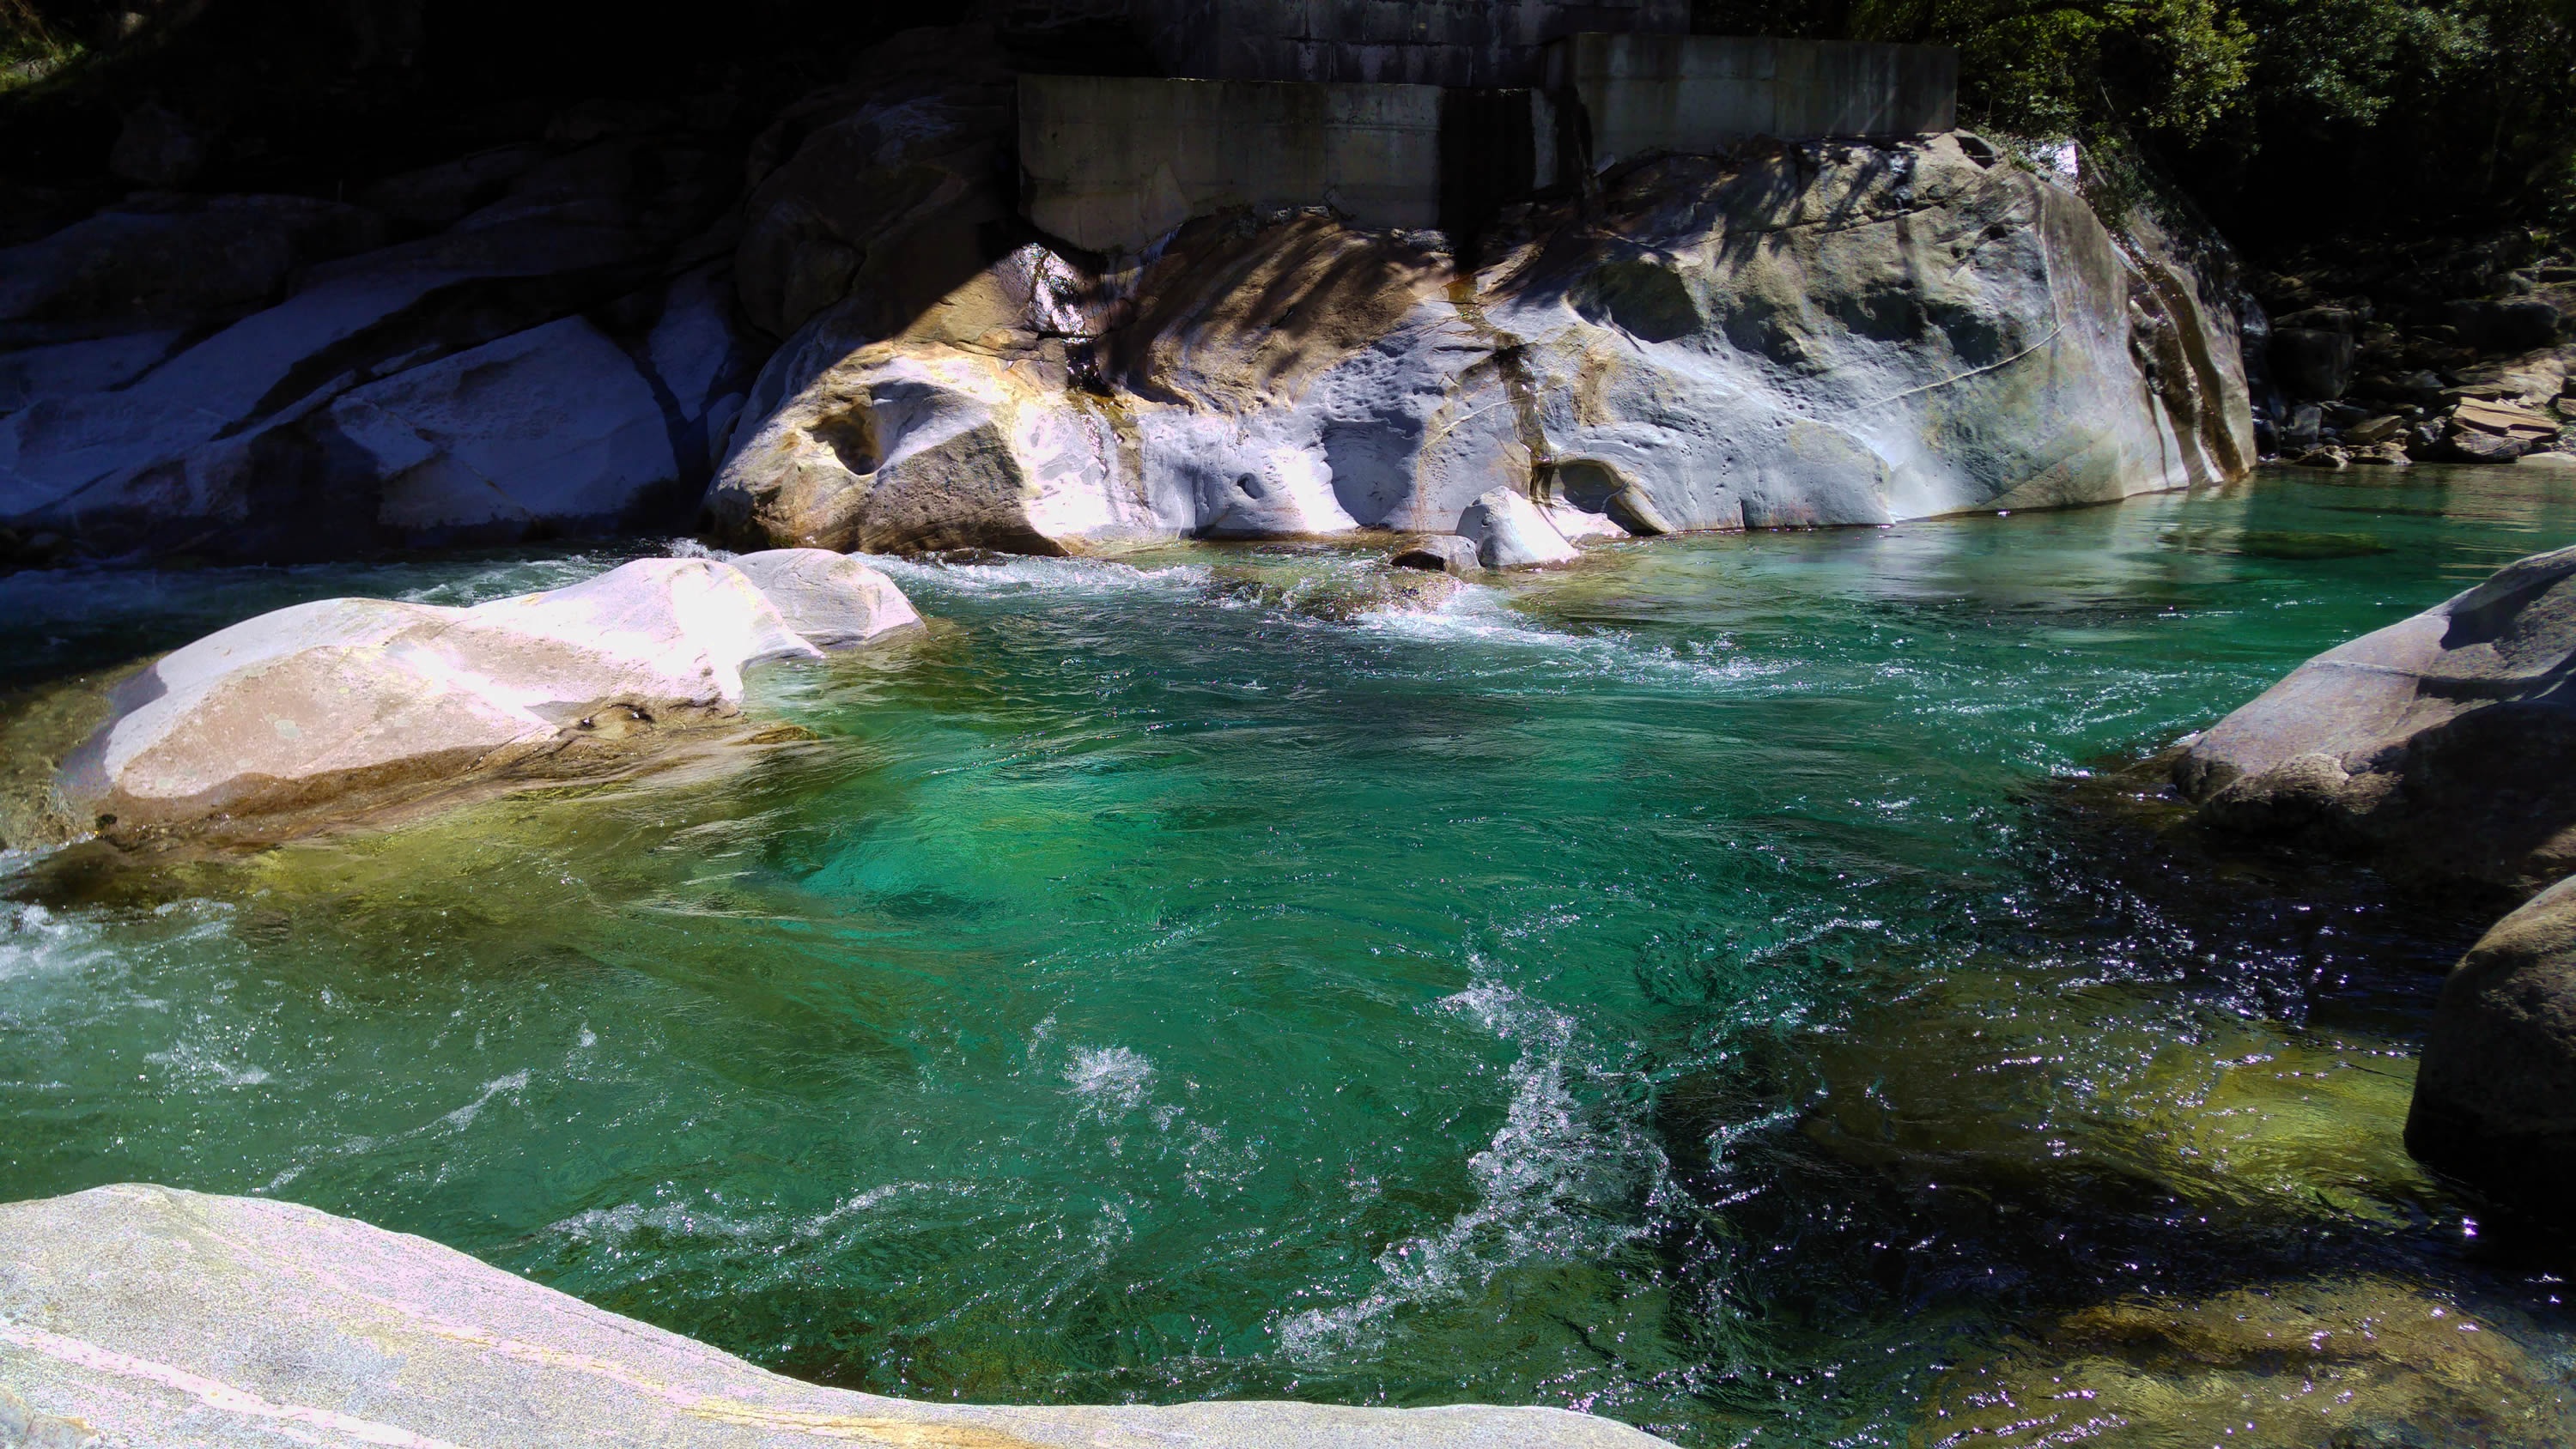
landscape, water, nature, waterfall, adventure, river, valley, pond, stream, zoo, flow, rapid, body of water, switzerland, torrent, white water, water feature, watercourse